Streptocarpus sect. Saintpaulia

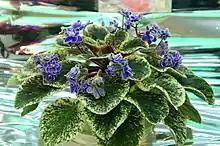
A variegated and double-flowered cultivar

Saintpaulias are highly sensitive to temperature changes, especially rapid leaf cooling. Spilling cold water on African violet leaves causes discoloration. This is thought to be because rapid leaf cooling causes cell vacuole collapse in the palisade mesophyll cells.